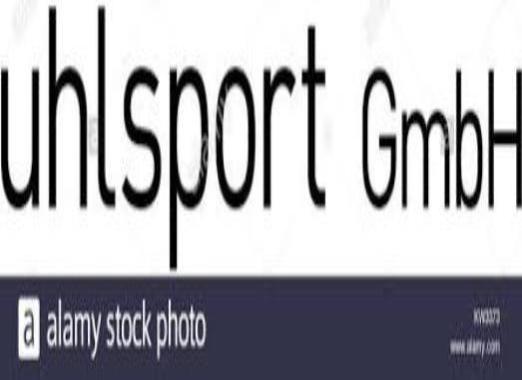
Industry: Sports